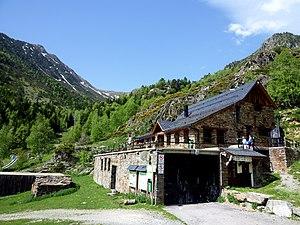
Tavascan est une station de sports d'hiver située sur la commune de Lladorre dans les Pyrénées espagnoles dans la province de Lérida en Catalogne.
Le port de Marterat, ou port du Marterat, est un col de la chaîne pyrénéenne culminant à 2 217 m d'altitude à la frontière entre la France au nord et l'Espagne au sud.